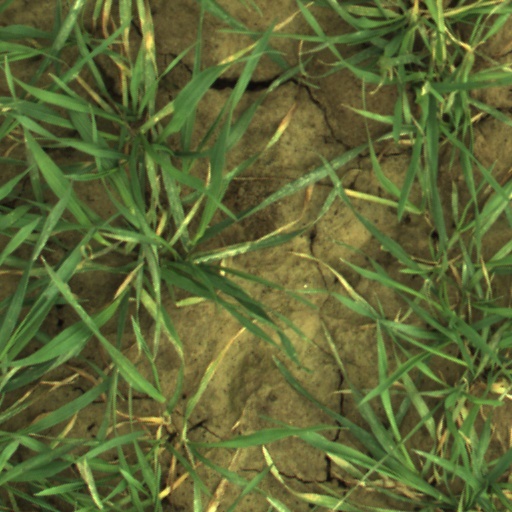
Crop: wheat